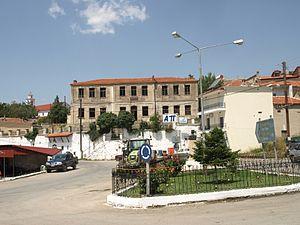
Vévi, aussi connue sous le nom de Banitsa, est un village de Macédoine, en Grèce.